Postage stamps and postal history of Yemen

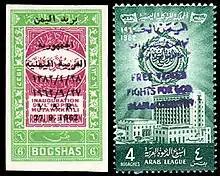
Postage stamps of Yemen overprinted by republicans and royalists during the civil war in 1962

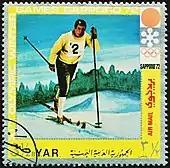
Stamp of the Yemen Arab Republic, 1971

Mail to foreign destinations required additional postage as Yemen was not yet a member of the UPU. With printed matter i.e. the Umm al Qura newspaper and the government gazette Al Iman to foreign destinations including Cairo, Damascus and Beirut the additional franking was usually the one Anna adhesives, though also found without additional franking. Syrians worked in Yemen in Government service.